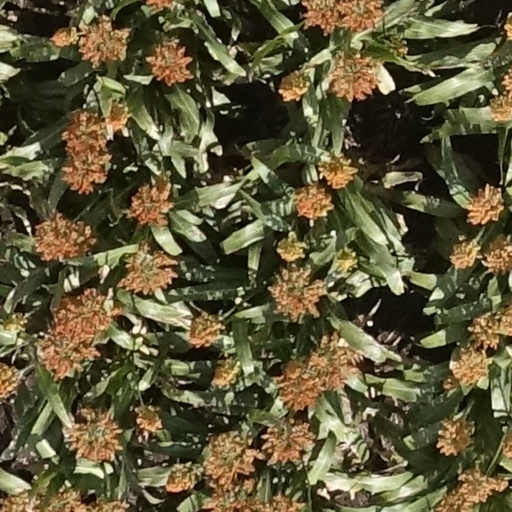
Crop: sorghum